Tirupati

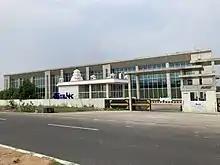
FOXLINK Facility at APIIC Park Tpty

The entire economy directly or indirectly depends on Tirumala Tirupati Devasthanams (TTD). TTD is headquartered at Tirupati. Established in 1932, TTD is an independent trust which manages Tirumala Venkateswara Temple and other temples in Tirupati and all over the world. It is also involved in several social activities. As Tirupati is a major religious tourist destination, the hospitality industry is also a major industry which includes many 3 star hotels and lodges.